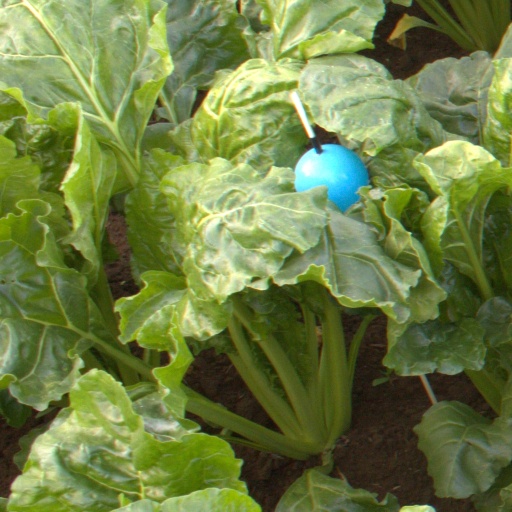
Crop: sugar beet